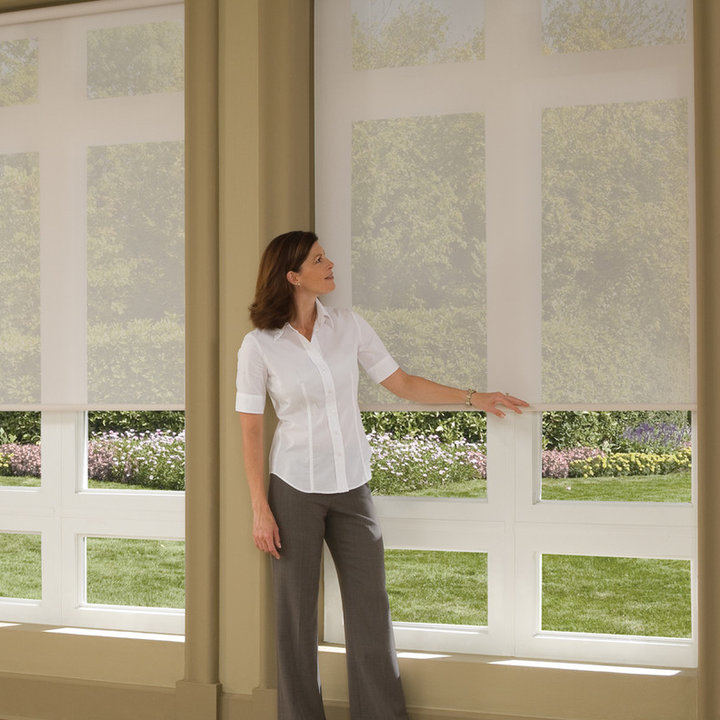
Style: Classic